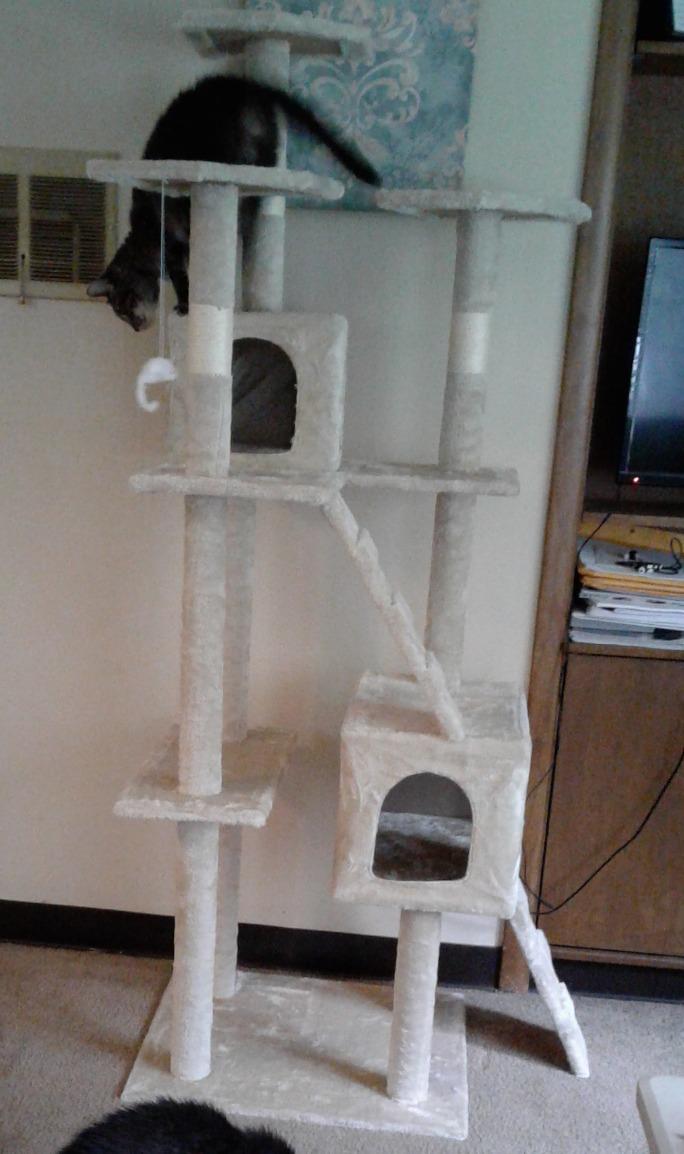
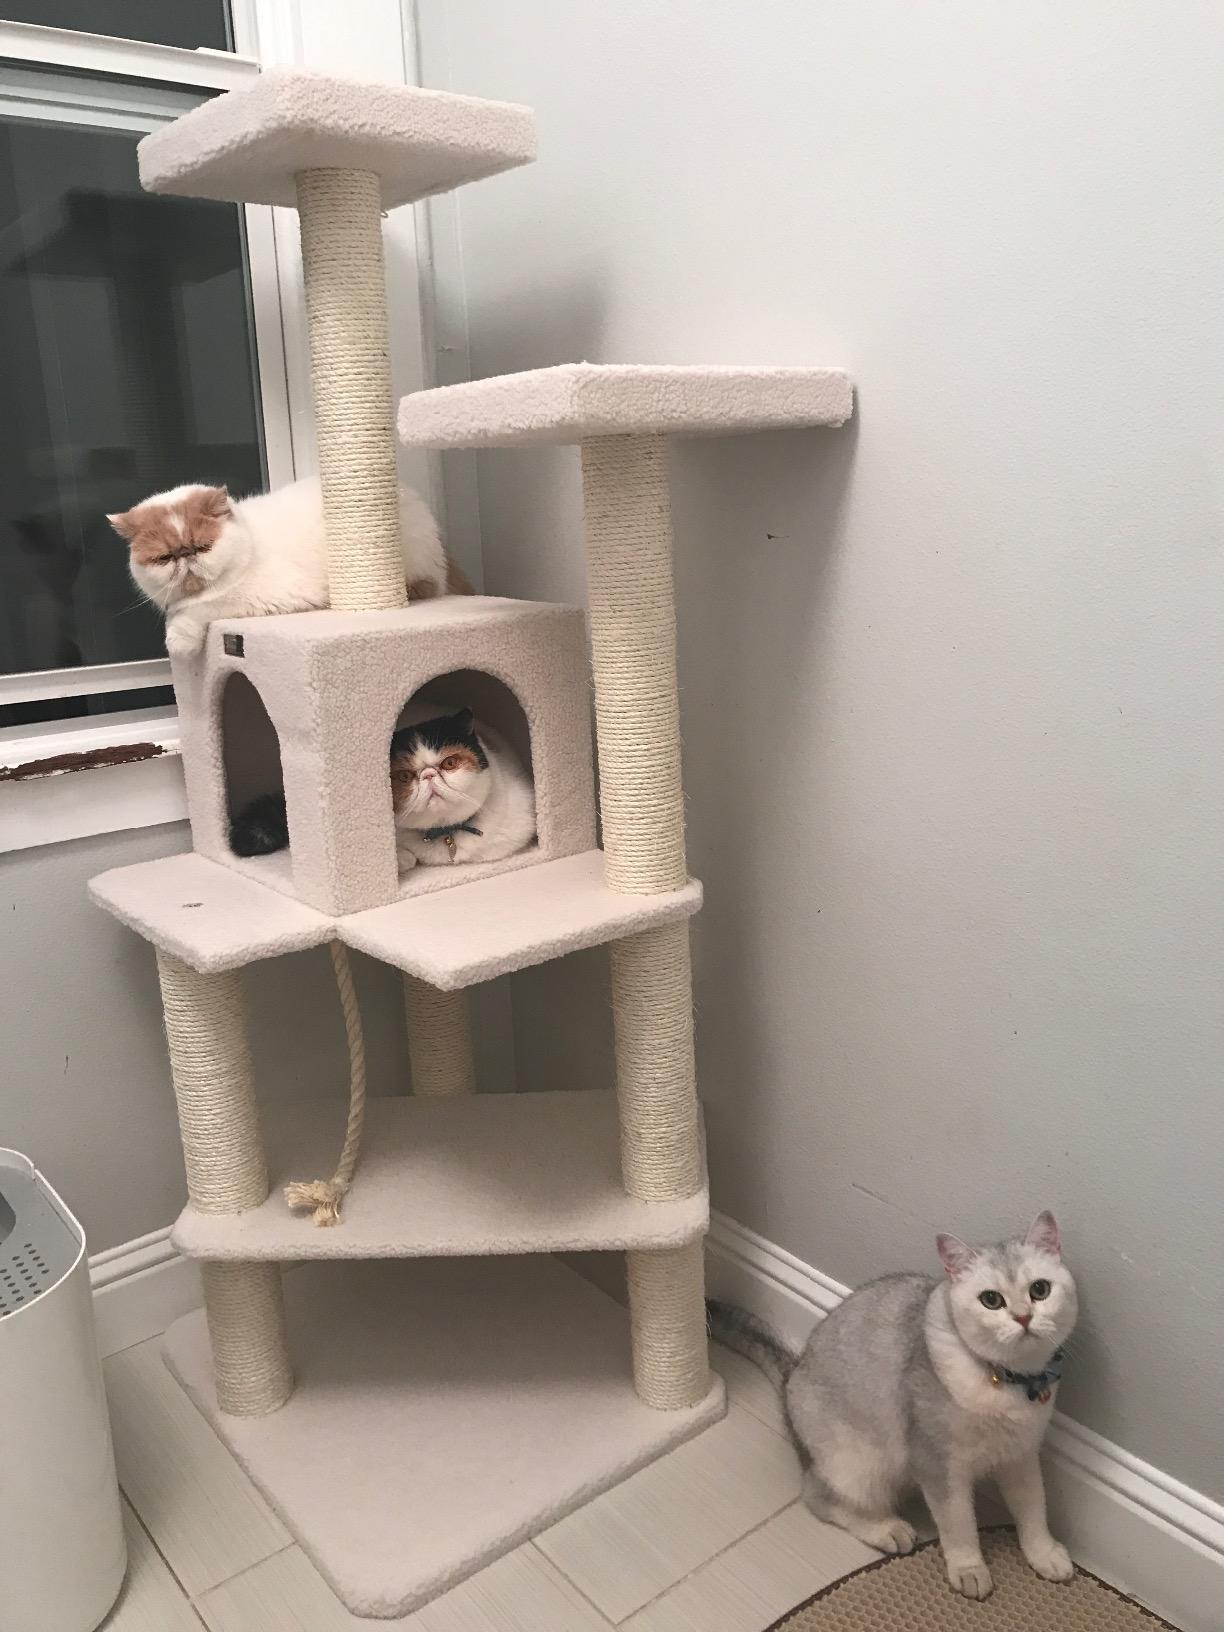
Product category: items_cat tree
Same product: no